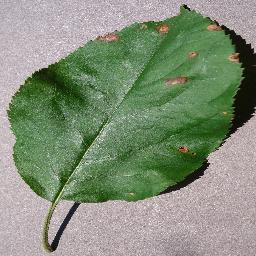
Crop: apple
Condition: black_rot